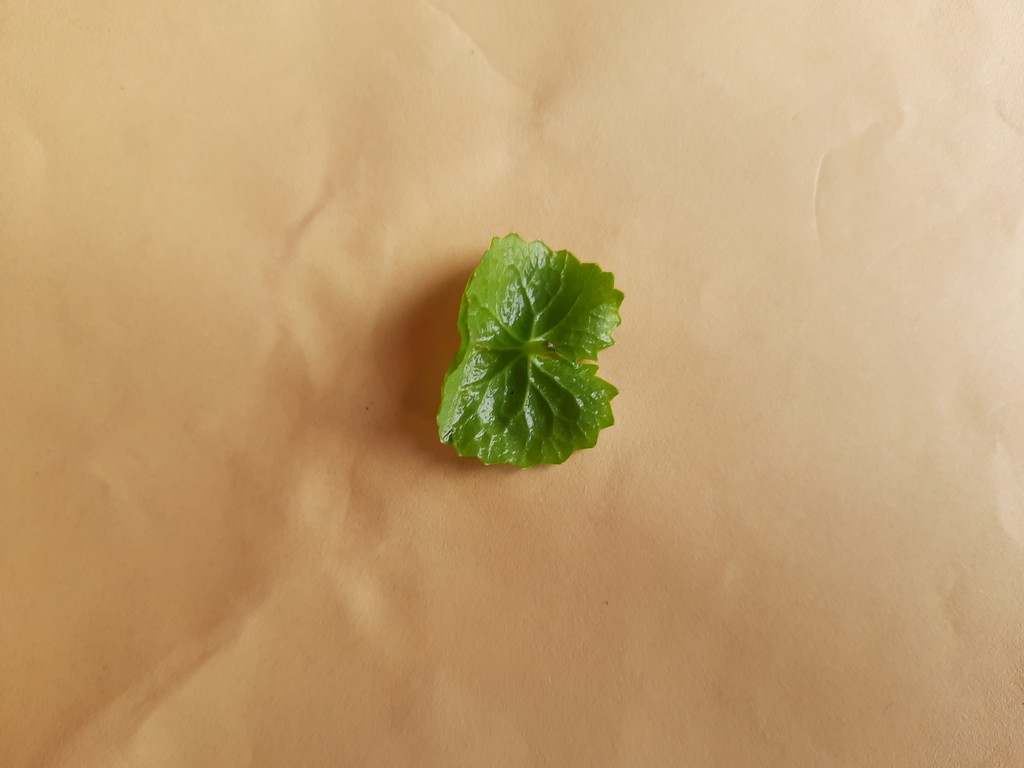
Label: Healthy